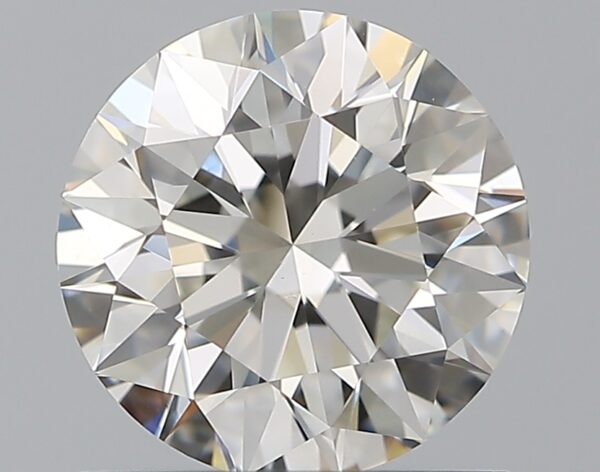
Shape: round
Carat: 1
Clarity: VS1
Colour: H
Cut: EX
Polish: EX
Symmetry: EX
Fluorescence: N
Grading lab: GIA
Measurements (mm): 6.37 x 6.41 x 4.01